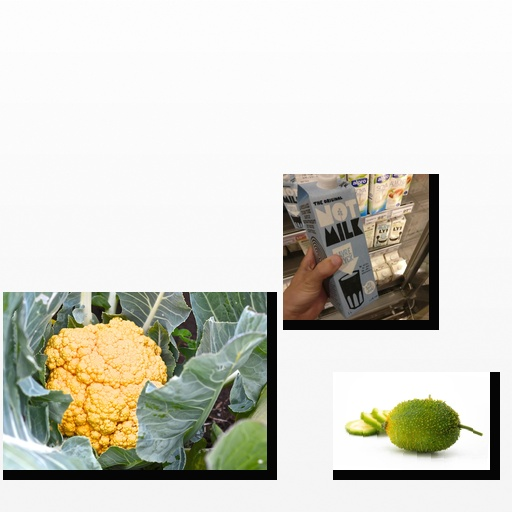
Food items: spiny_gourd, cauliflower, oat_milk